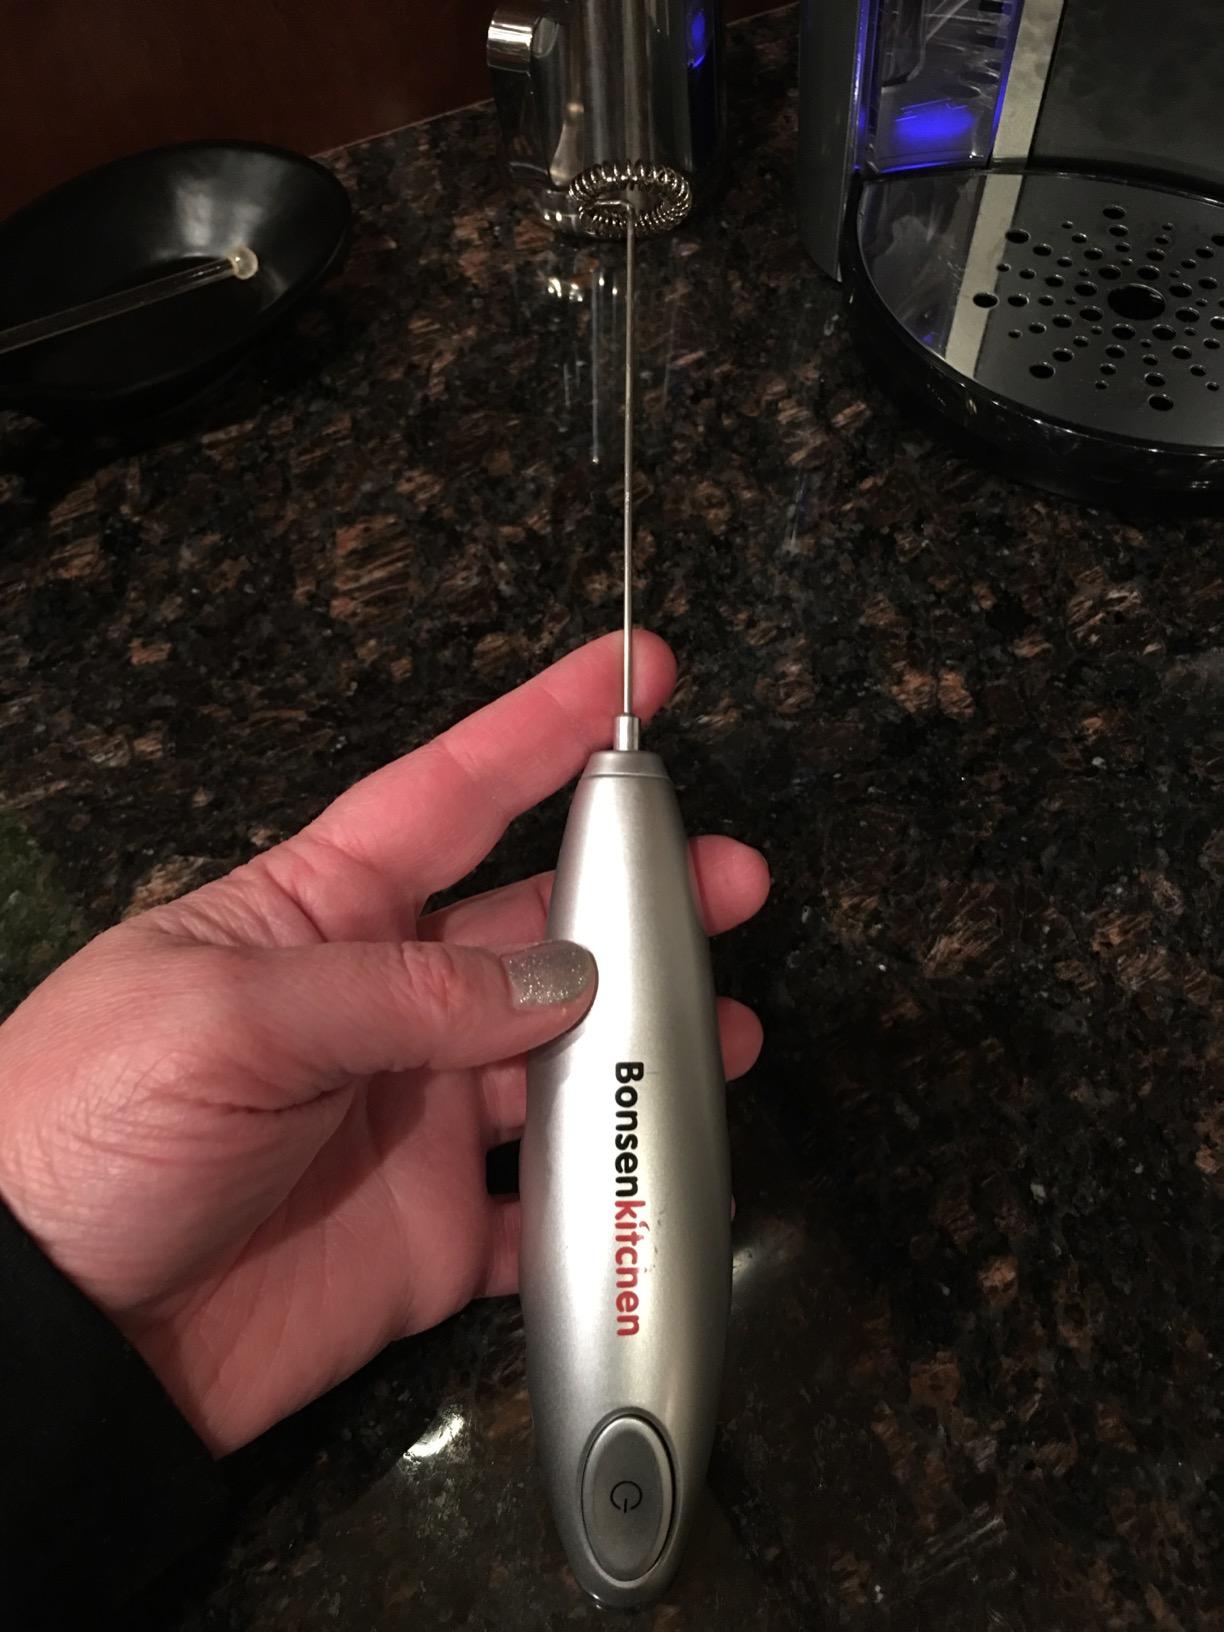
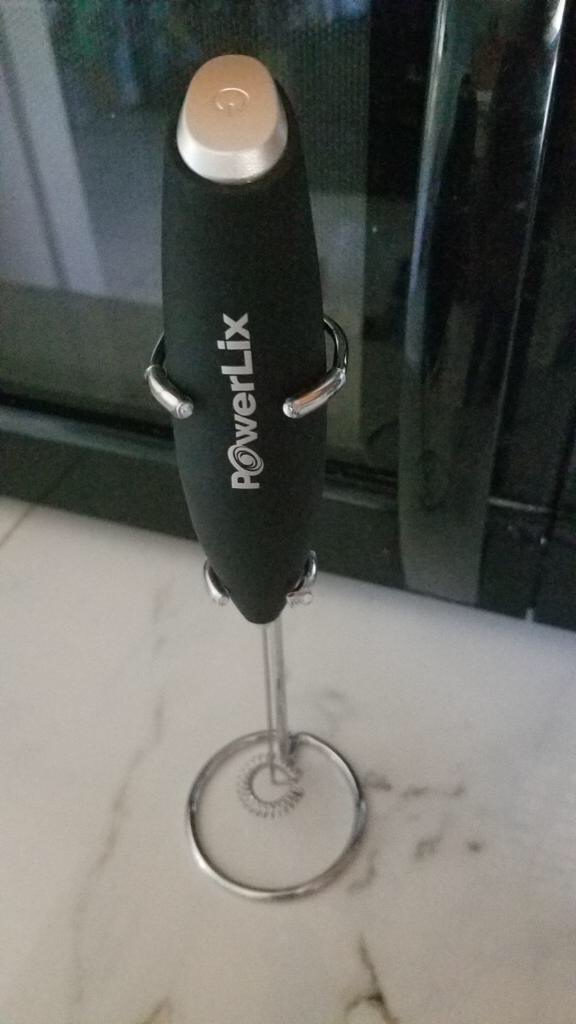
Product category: items_mixer
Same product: no